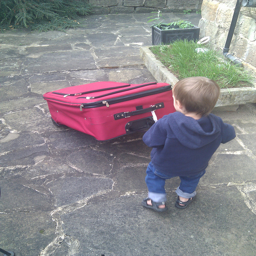
a little boy that is pulling a suit case
A toddler trying to pull a rolling suitcase.
a young boy trying to pull large luggage
A young boy pulling a pink piece of luggage.
a baby trying to pull a red suit case